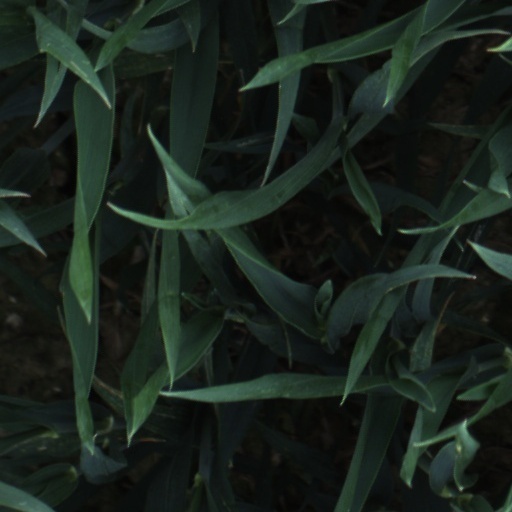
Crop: wheat